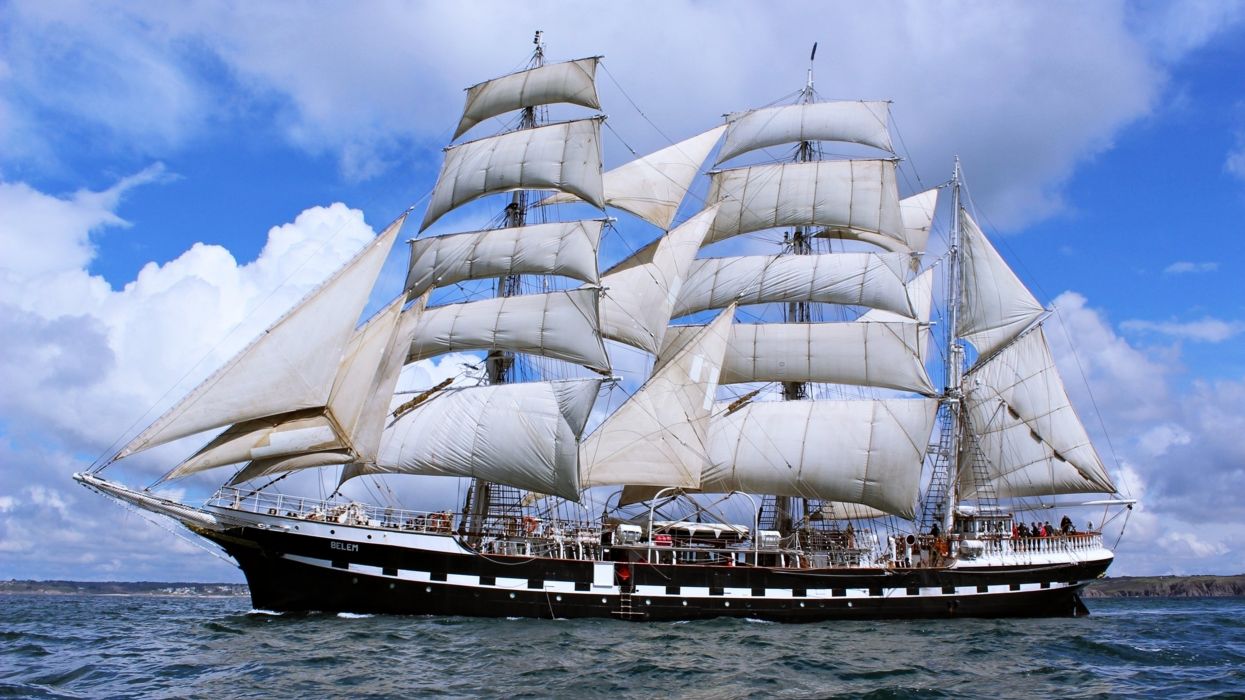
Vehicle type: Ships